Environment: real
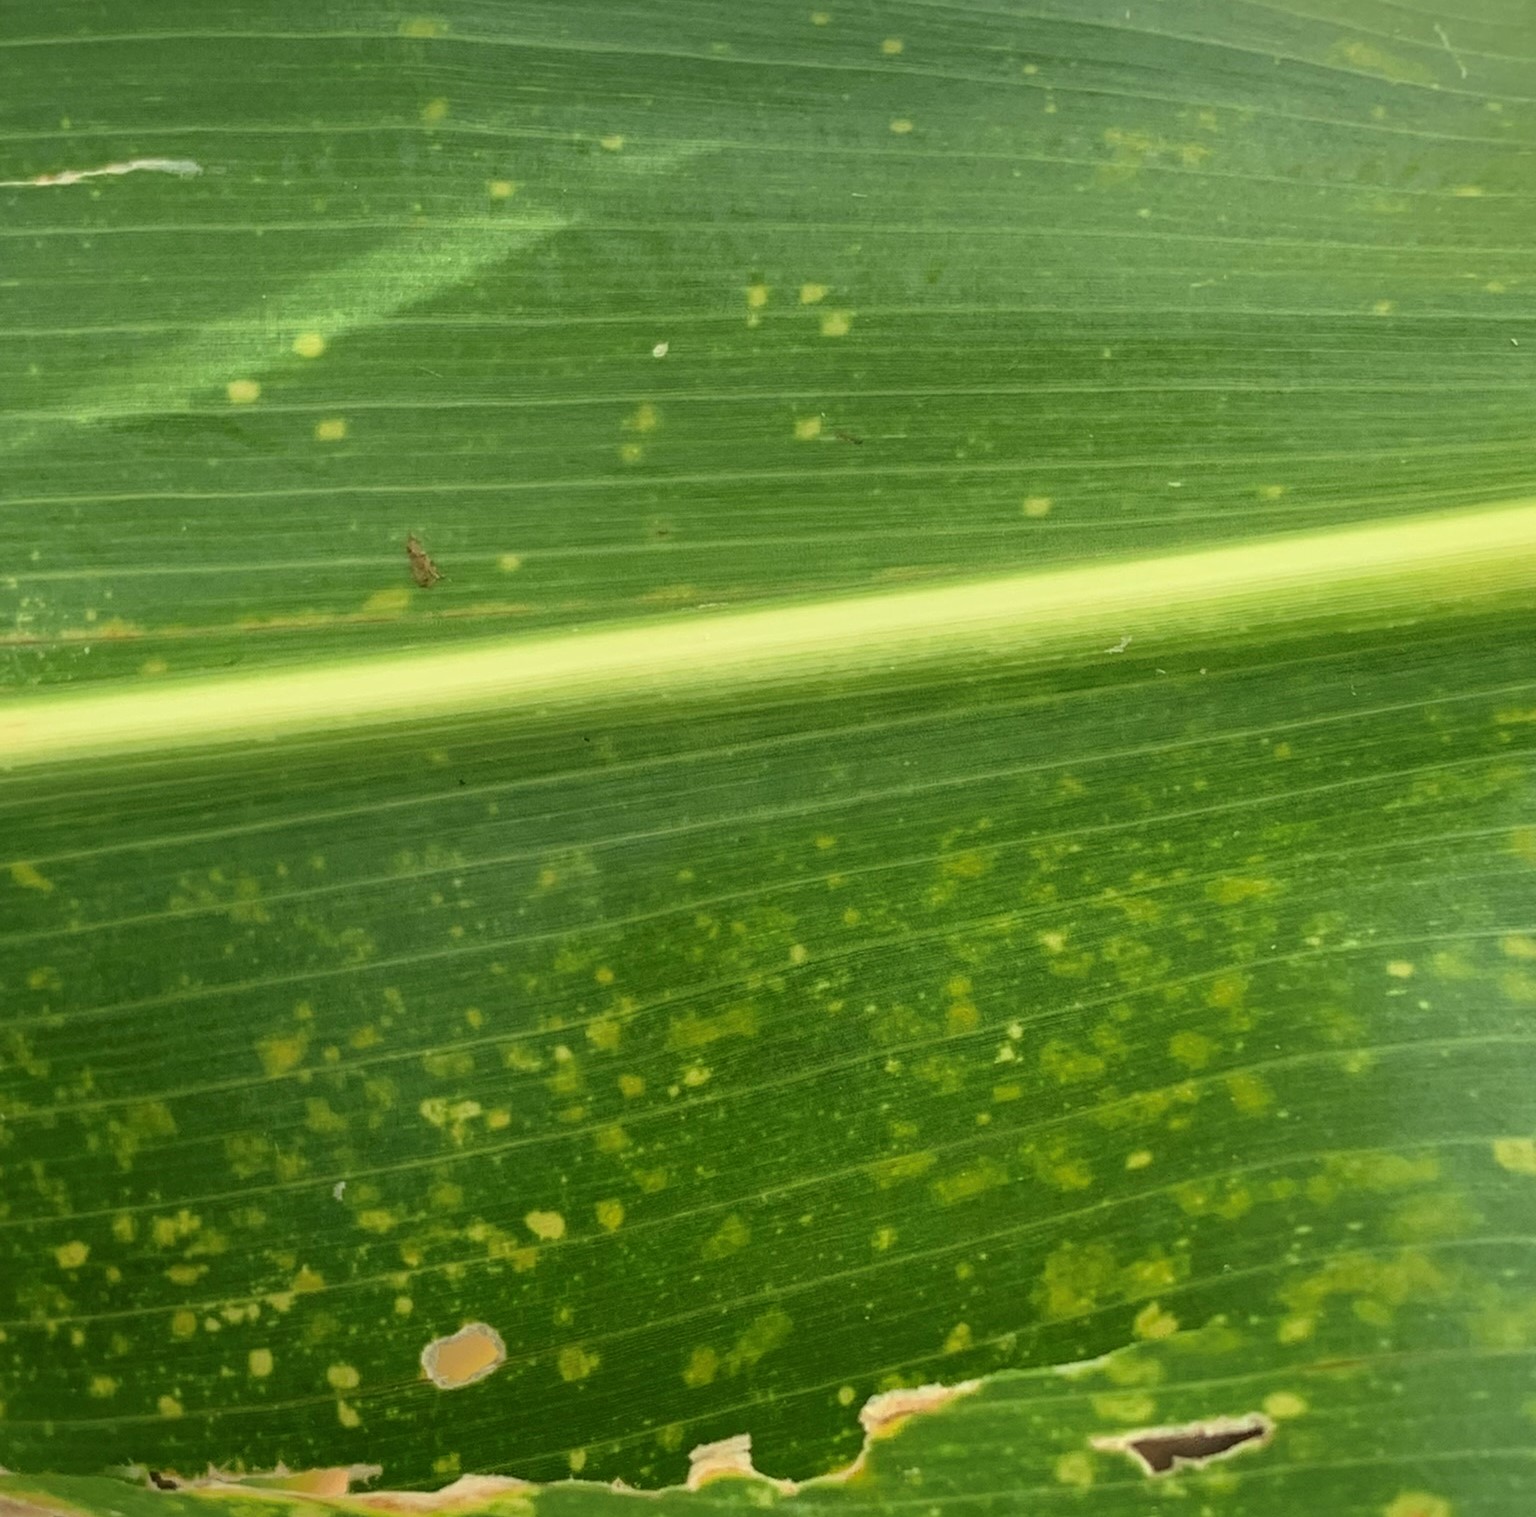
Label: lethal_necrosis